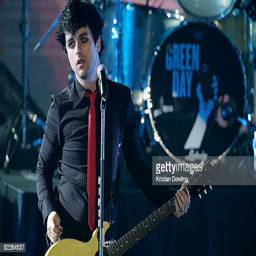
artist perform on stage at awards